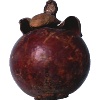
Label: Mangostan 1